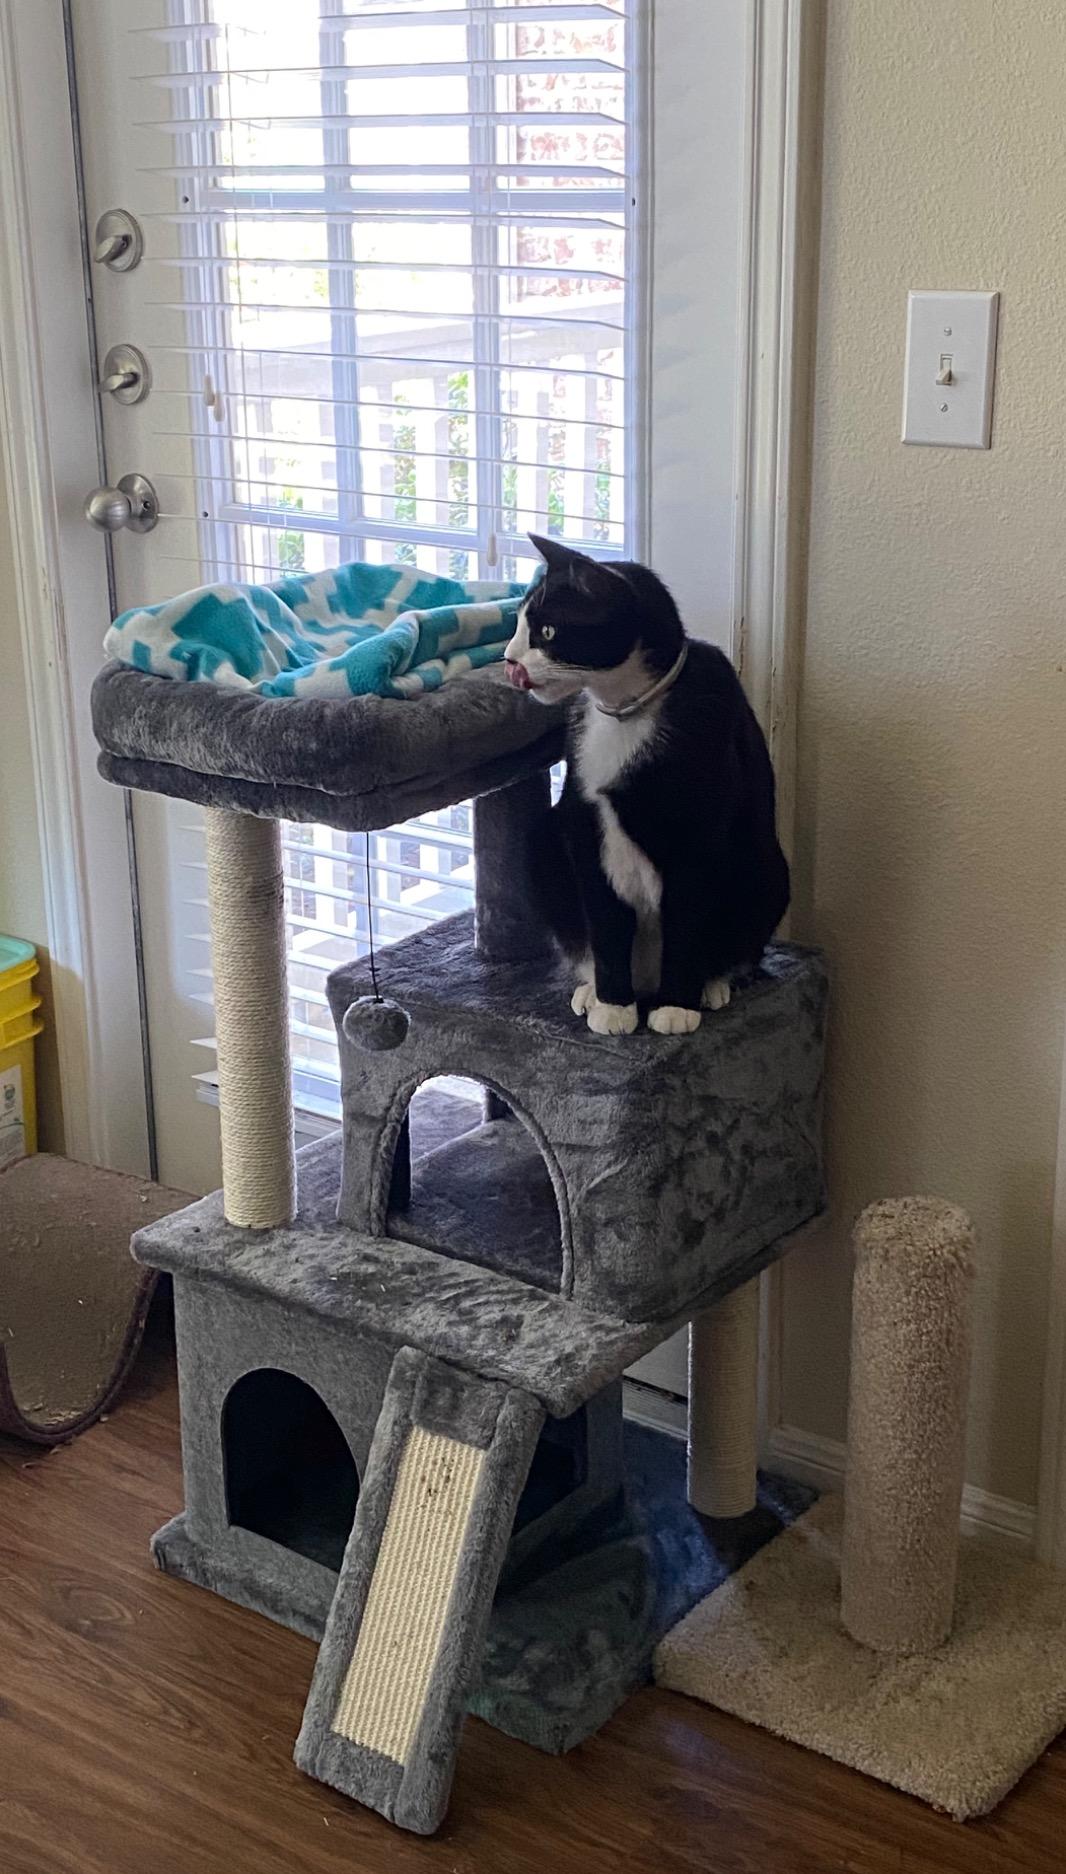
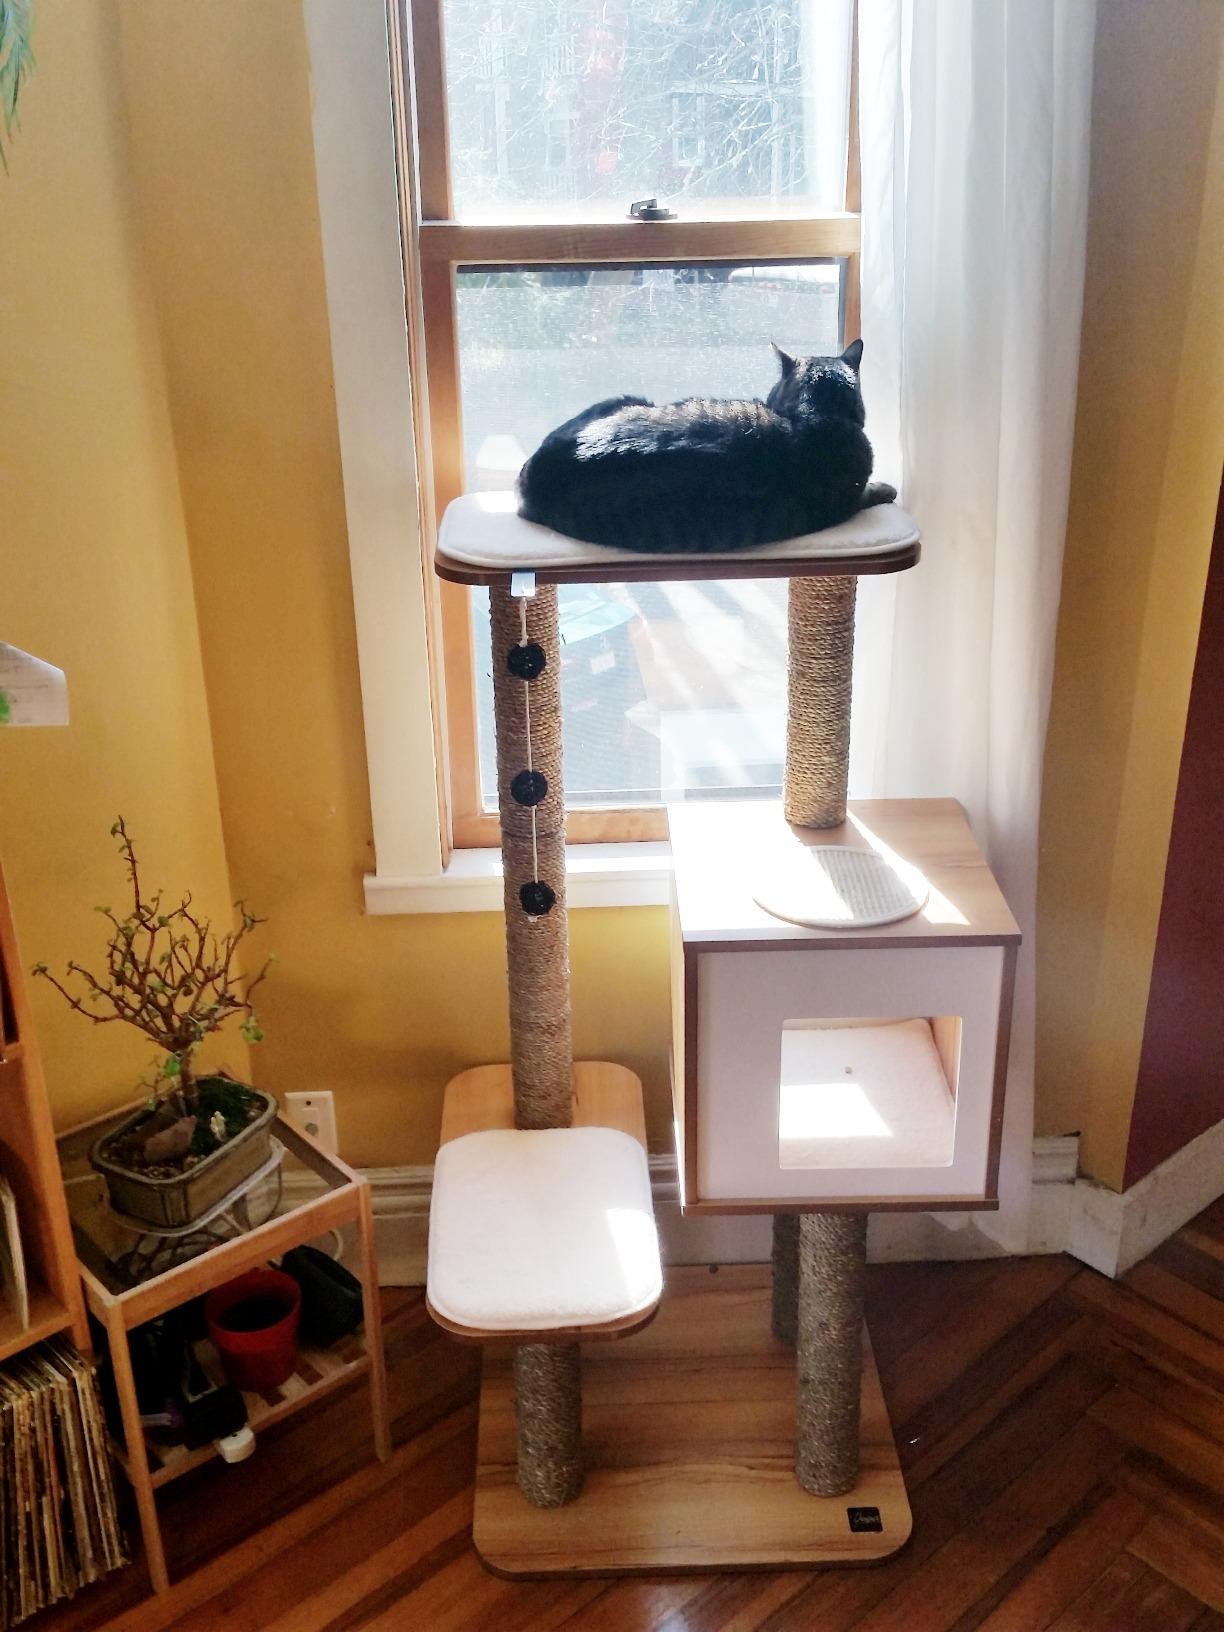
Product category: items_cat tree
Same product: no